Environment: real
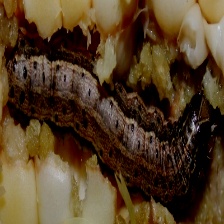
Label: fall_armyworm